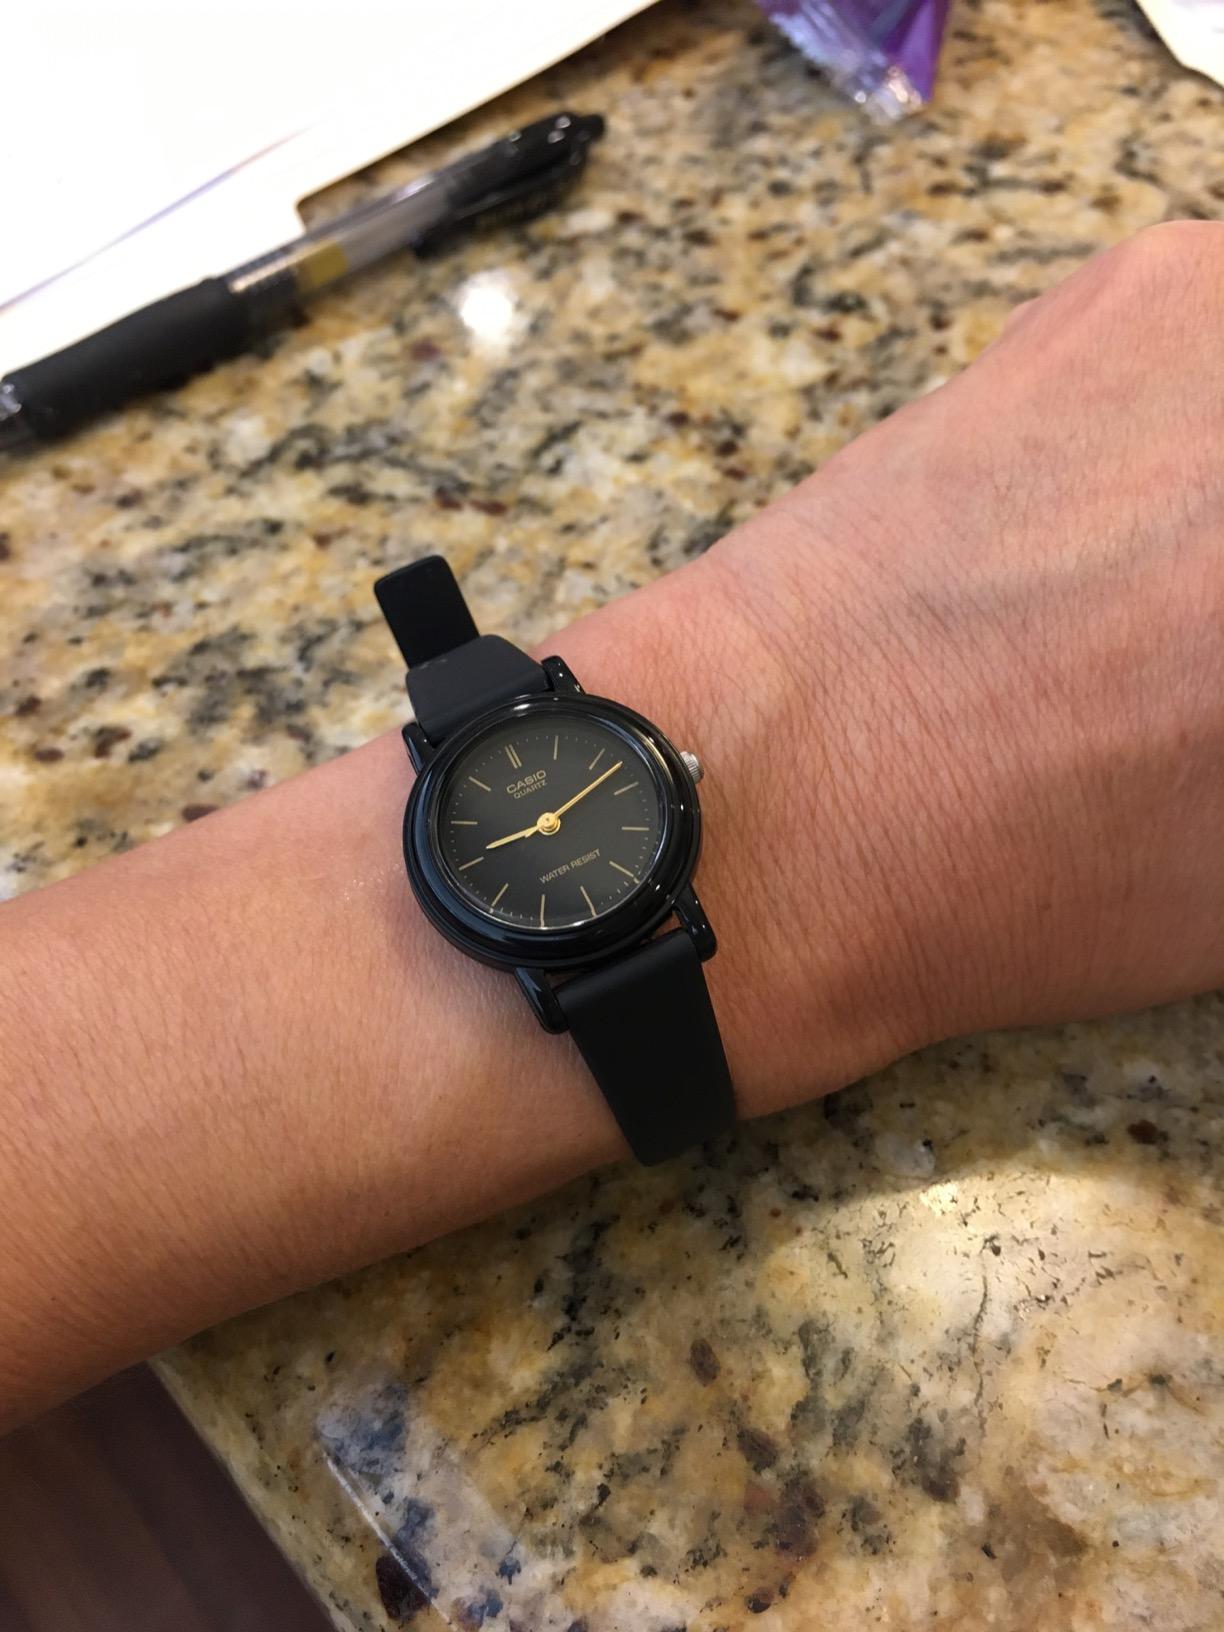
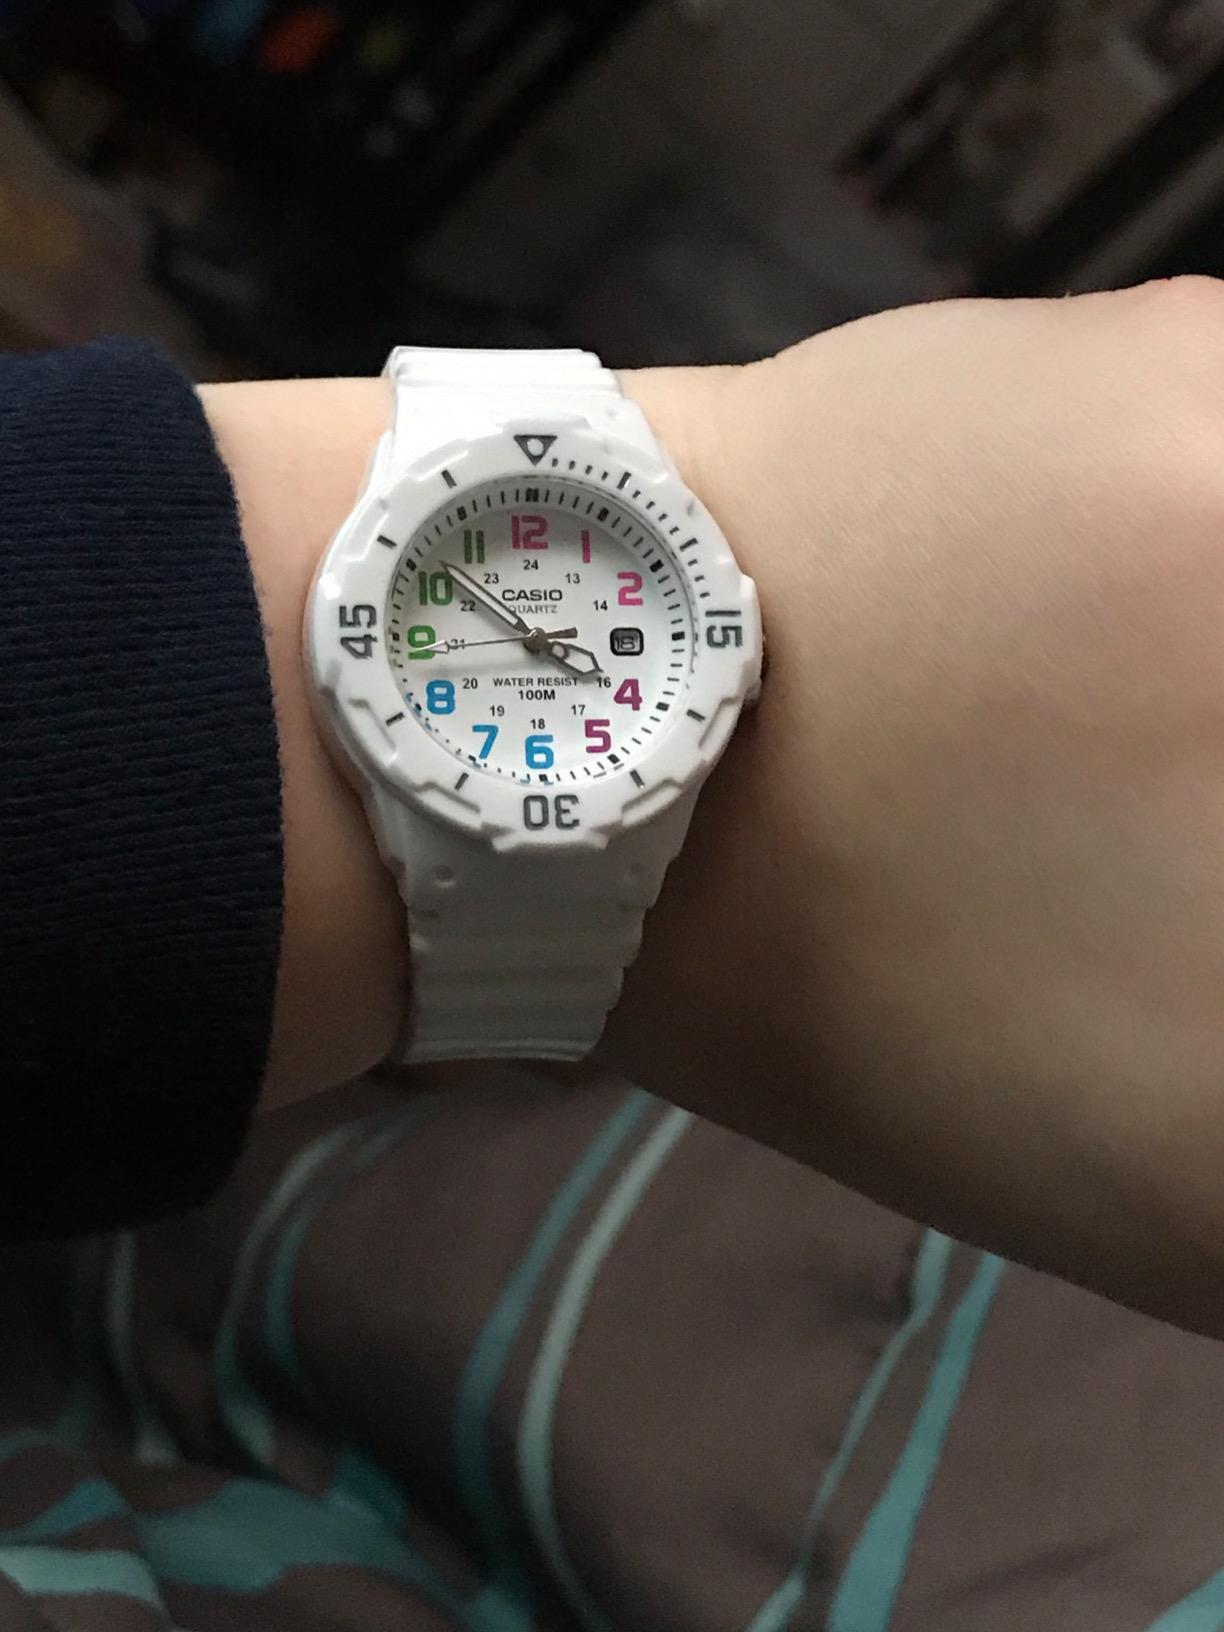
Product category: accessories_watch
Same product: no